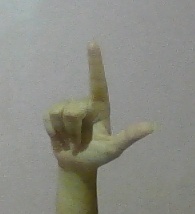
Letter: laam